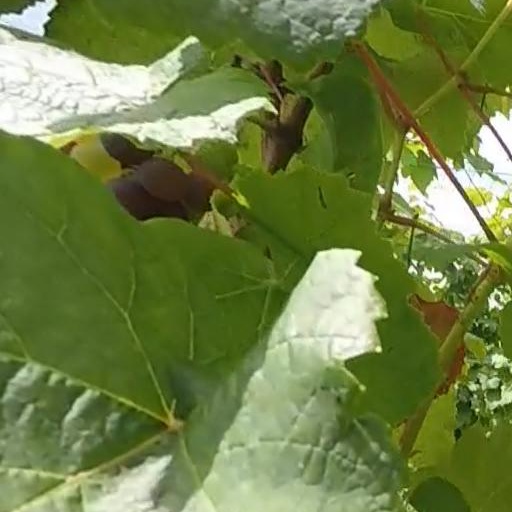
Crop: grape